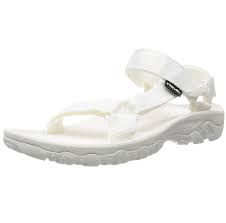
Waste category: shoes